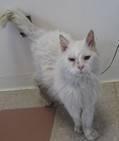
cat